Amanda Knox

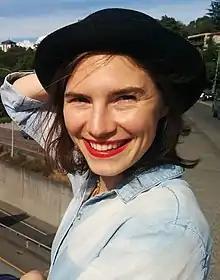
Knox in July 2016

Amanda Marie Knox (born July 9, 1987) is an American author, activist, and journalist. She spent almost four years incarcerated in Italy after her wrongful conviction in the 2007 murder of Meredith Kercher, a fellow exchange student, with whom she shared an apartment in Perugia. In 2015, Knox was definitively acquitted by the Italian Supreme Court of Cassation. In 2024, an Italian appellate court upheld Knox's slander conviction for falsely accusing Patrick Lumumba of murdering Kercher.